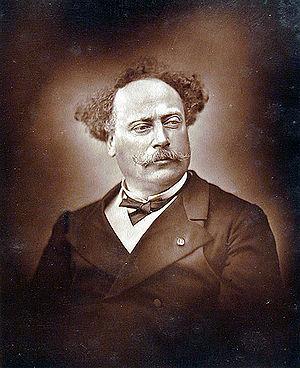
Portrait d'Alexandre Dumas fils
Cet article présente la liste des membres de l'Académie française, rangée par ordre chronologique de leur élection à chaque fauteuil. Cette liste est précédée d'une liste réduite portant uniquement sur les membres actuels et présentée successivement selon quatre modes de rangement : par ordre alphabétique, par numéro de fauteuil, par date d'élection et par date de naissance.
Alexandre Dumas dit Alexandre Dumas fils, né le 27 juillet 1824 à Paris et mort le 27 novembre 1895 à Marly-le-Roi, est un romancier et dramaturge français. Il fut comme son père un auteur à succès. Il est connu principalement pour son roman La Dame aux camélias, ainsi que pour deux pièces de théâtre, Le Fils naturel et Un père prodigue.